Marion LeRoy Burton

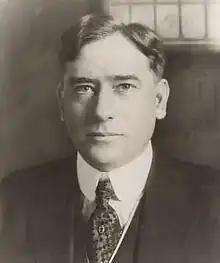

Marion LeRoy Burton was born at Brooklyn, Iowa, August 30, 1874, the son of Ira John Henry Burton and Jane Adelize Simmons Burton. As a child, he moved with his parents and his three brothers to Minneapolis. His family was not well-off, and he left school at the end of his first year of high school to work in a drug store. In 1893, he entered Carleton Academy and, after graduating three years later, enrolled in Carleton College in 1896. He worked as an instructor in Latin and Greek during his last year and graduated in June 1900. He immediately married Miss Nina Leona Moses, of Northfield, Minnesota, and began work as principal of Windom Institute in Windom, Minnesota. In 1903, he commenced studies at Yale University, taking a bachelor of divinity degree in 1906 and PhD in 1907, summa cum laude. After a short stint as assistant professor of systematic theology at Yale, he accepted a pulpit at the Church of the Pilgrims in Brooklyn, NY until his election to the presidency of Smith College in 1910.